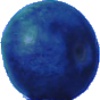
Label: Huckleberry 1